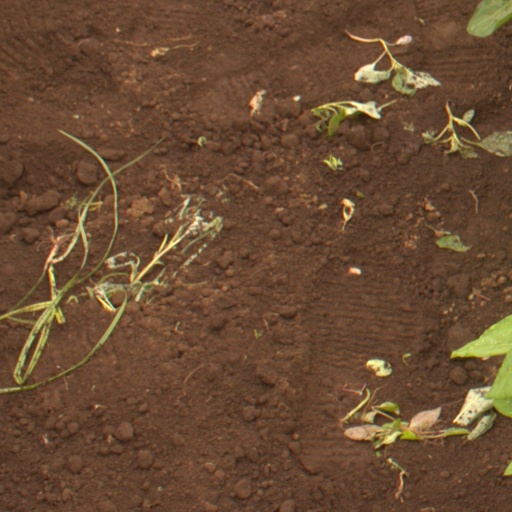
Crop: soybean